Charles Adams-Woodbury Locke House

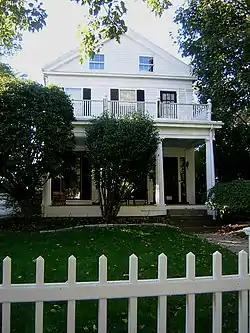

The Charles Adams-Woodbury Locke House is an historic house in Somerville, Massachusetts. The Greek Revival house was built about 1840 for a Boston leather merchant and was one of the first residences of a commuter, rather than a farmer, in the Winter Hill neighborhood of the city. The house was listed on the National Register of Historic Places in 1989.